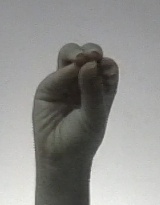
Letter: ha